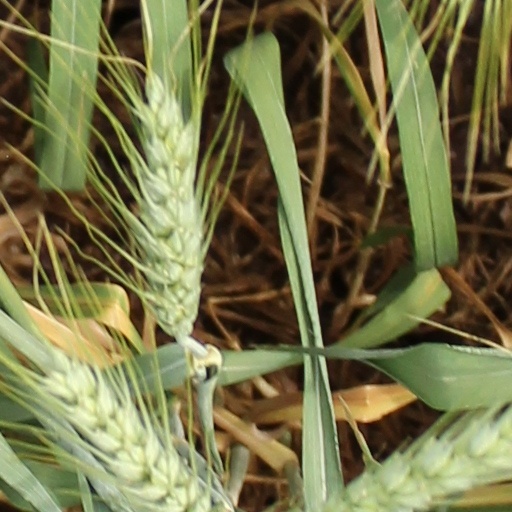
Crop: wheat